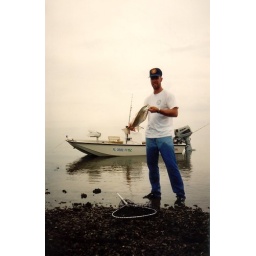
Here I am at about age 21 fishing for red fish on oyster bars in Crystal River, FL 1993.